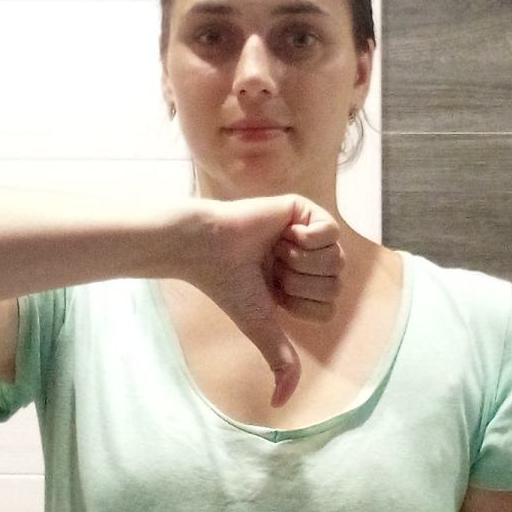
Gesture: dislike